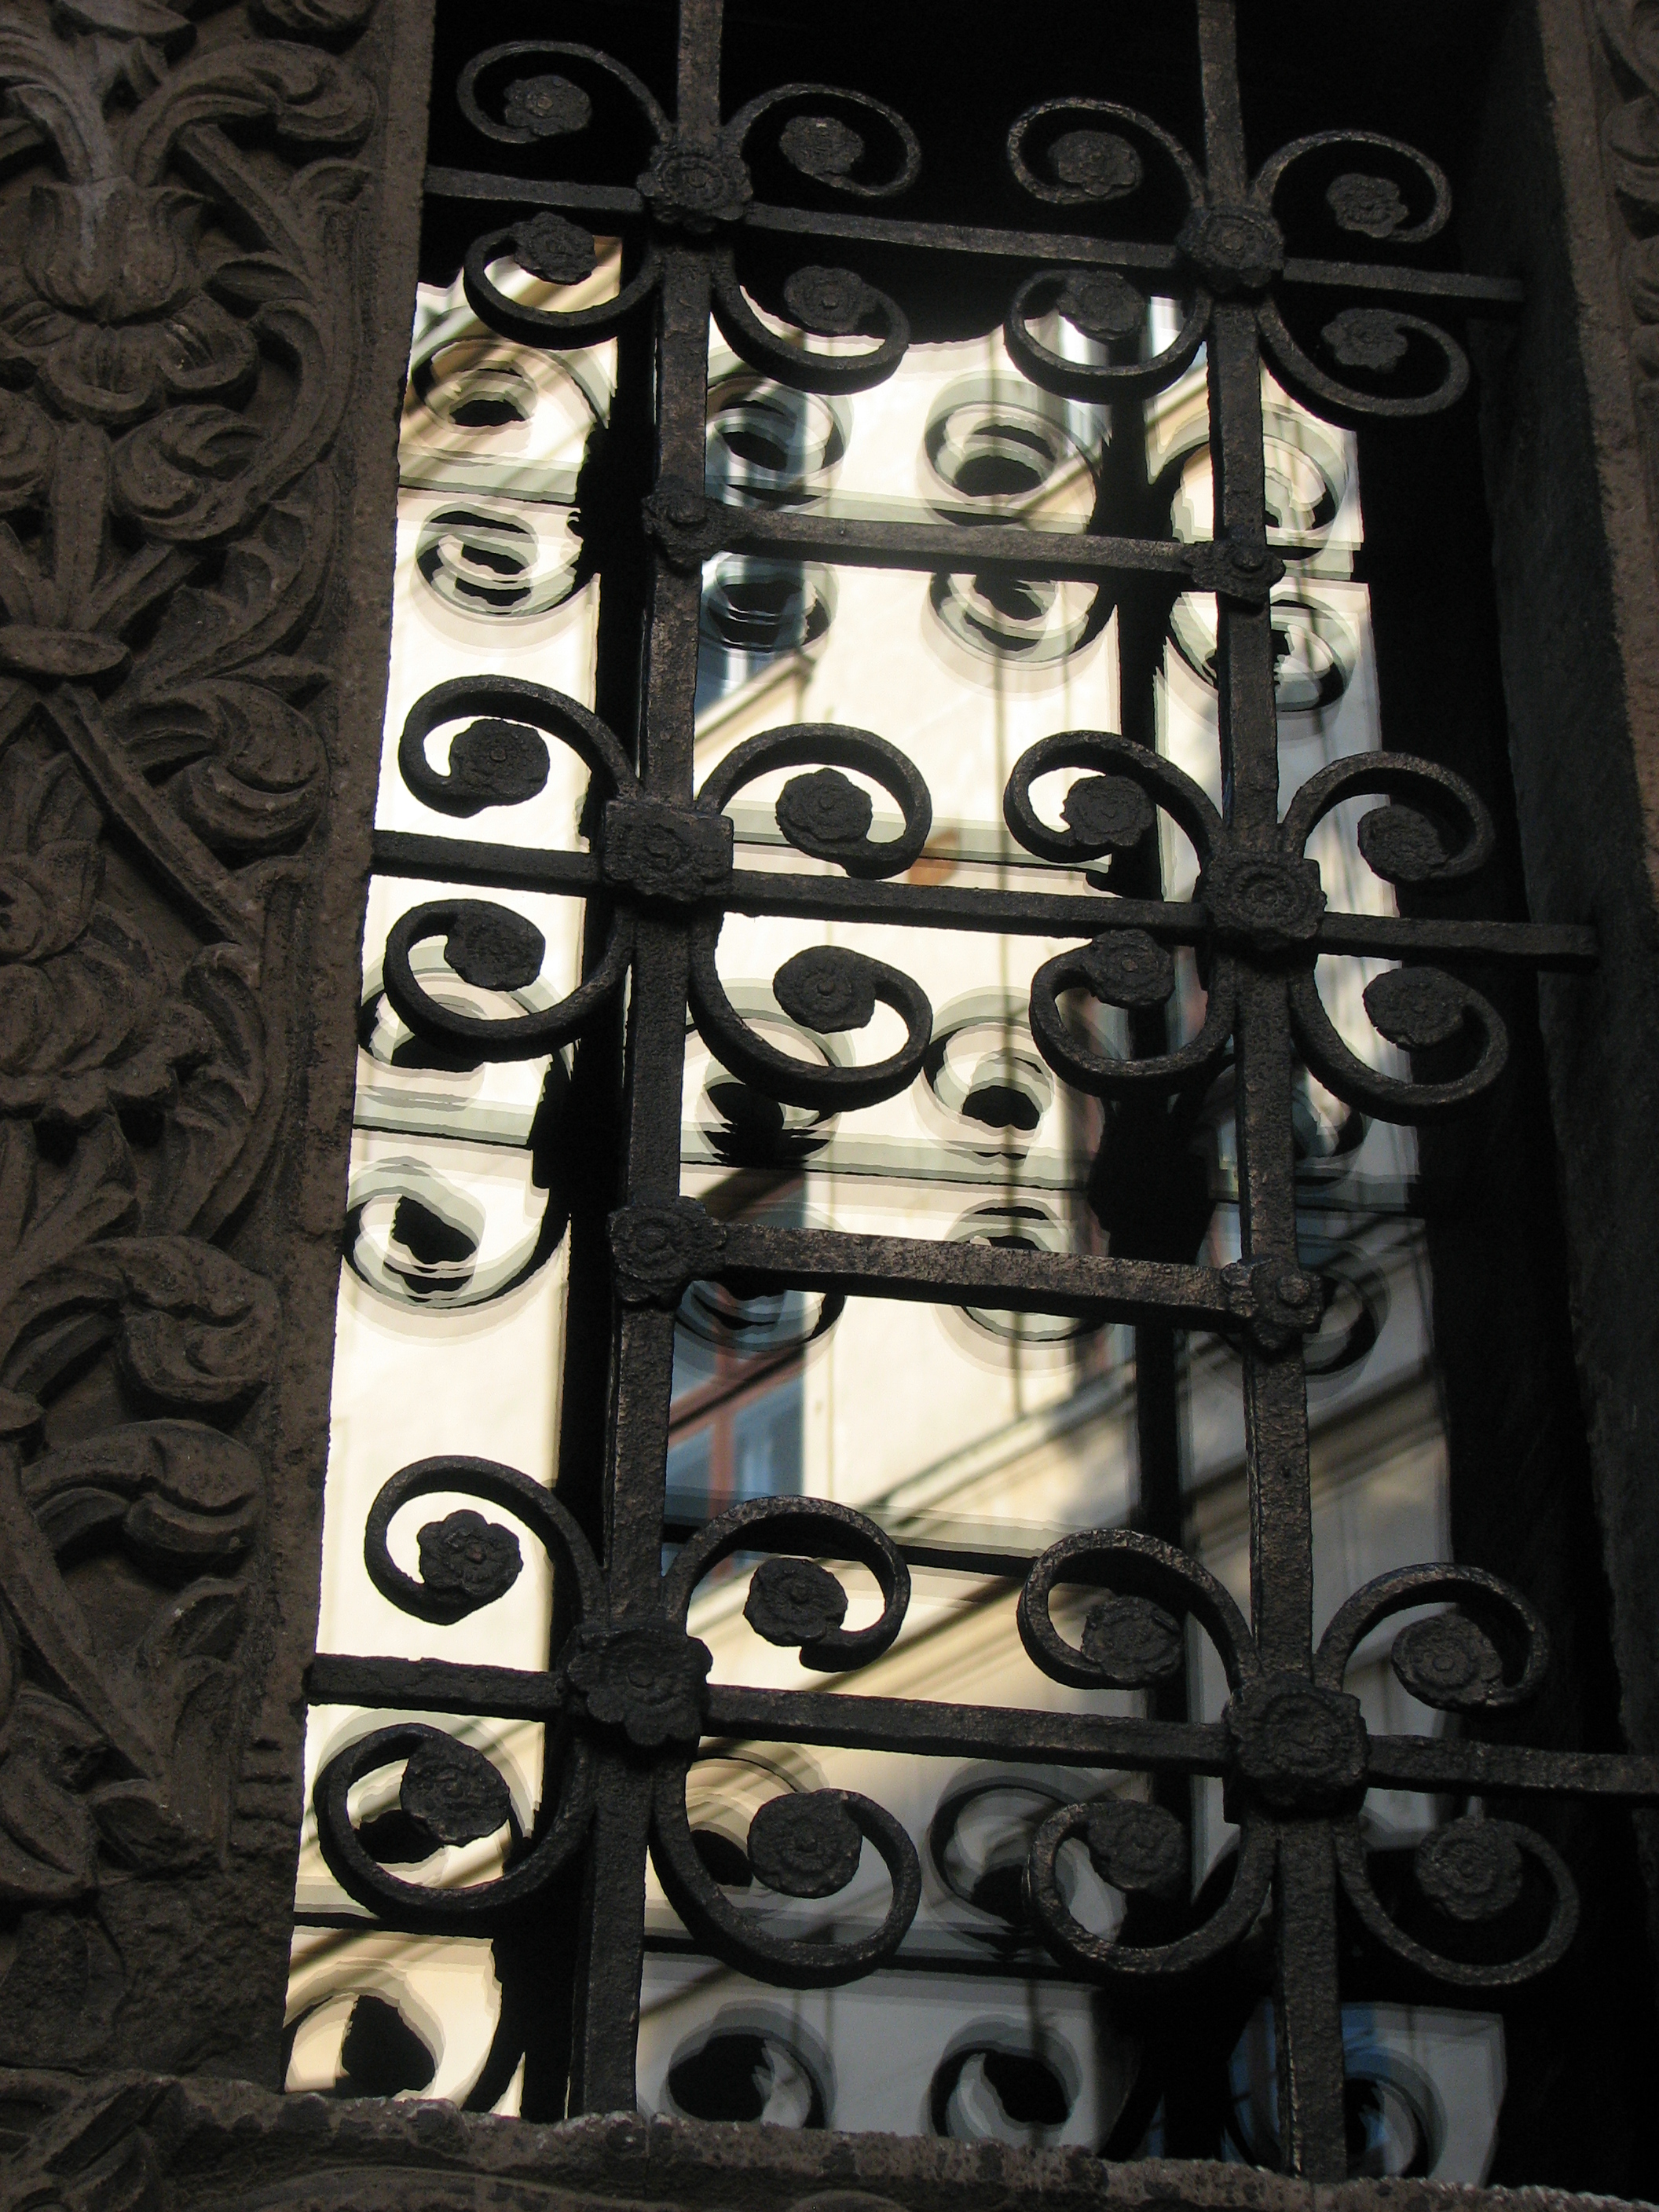
architecture, structure, photography, window, glass, building, photo, europe, metal, religion, church, black, christian, lighting, material, tire, photos, religious, free, de, churches, fotografie, christianity, romana, iron, orthodox, eastern, romania, bor, biserica, arhitectura, orthodoxy, romanian, ortodoxa, ortodox, ortodoxia, ortodoxie, ecclesiastical, bisericeasc, cladire, edificiu, stavropoleos, cre tinism, cre tin, automotive exterior, automotive tire